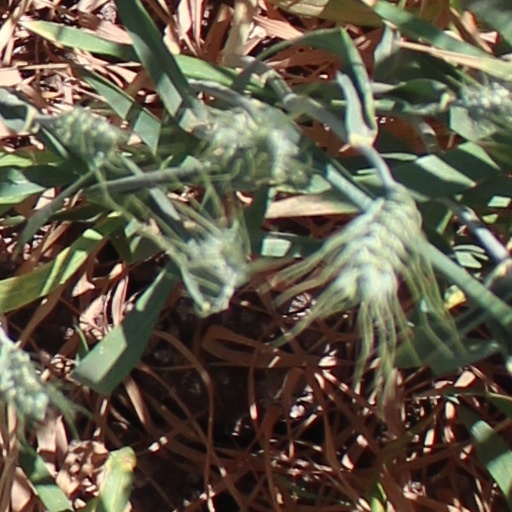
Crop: wheat